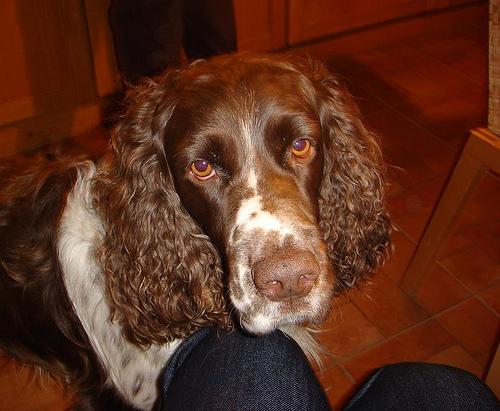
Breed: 276-n000112-English_springer